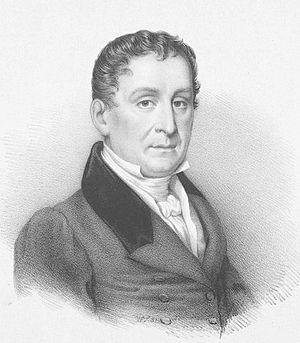
2 juin : Armida, opéra d'Antonio Salieri créé à Vienne.
William Sharp, est un graveur britannique.
Johann Baptist Cramer, né à Mannheim le 24 février 1771 et mort à Londres le 16 avril 1858, est un compositeur et pianiste britannique d'origine allemande.